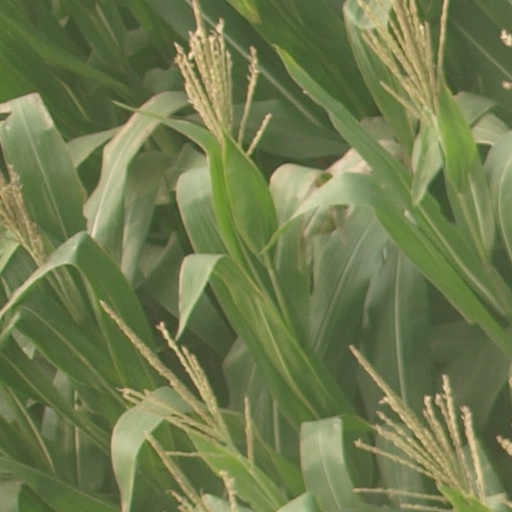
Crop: maize; corn